Bhagwant Das

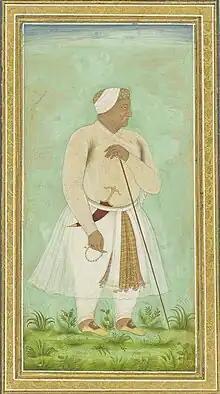
Portrait of Raja Bhagvant Das , Royal Collection

Raja Bhagwant Das ( – 4 December 1589) was the 23rd Kacchwaha ruler of Amber. He also served as the Mughal Subahdar of Lahore and the Subahdar of Kabul for a few months in 1586. His sister, Mariam-uz-Zamani, was the chief consort of Mughal emperor Akbar. His son, Man Singh I, one of the Navaratnas of Akbar, became the highest-ranking official of his court. His daughter, Man Bai, was the first and chief wife of Prince Salim (later Jahangir).